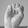
ASL letter: E